Damien Luce

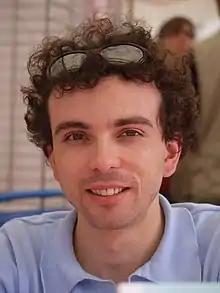
Damien Luce in May 2010

Damien Luce (born 1978) is a French pianist, actor, and writer. He studied with Billy Eidi at the Conservatoire Supérieur de Paris and with Herbert Stessin at the Juilliard School of Music in New York. He also studied chamber music with Bruce Brubaker, Harvey Shapiro and Andre Emilianov, conducting with Laurent Petitgirard and orchestration with Alain Louvier. In 2001, he was chosen to perform for Murray Perahia's Master Class at the Juilliard School. In June 2000, he was an alternate at the Aspen Music Festival concerto competition.